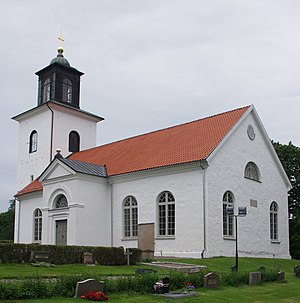
Sandhem
Sandhems Kirke
Sandhem er et byområde i Mullsjö kommun i Jönköpings län i Sverige. I 2010 var indbyggertallet 702.